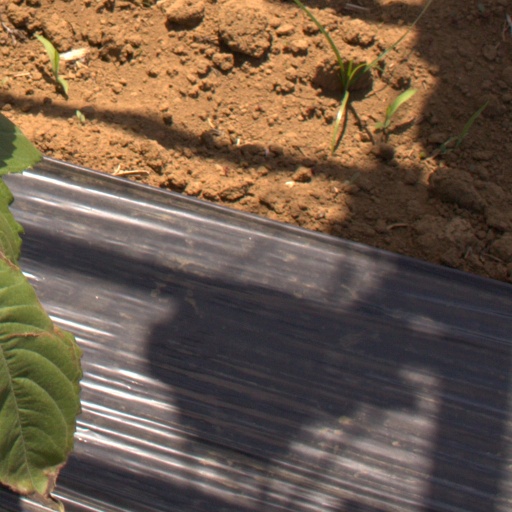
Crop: Jerusalem artichoke